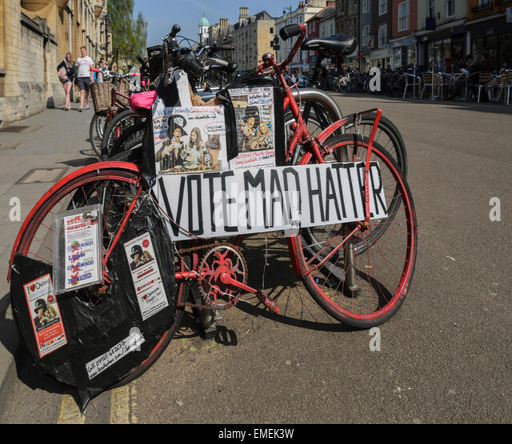
a bicycle parked promoting the candidate for a city